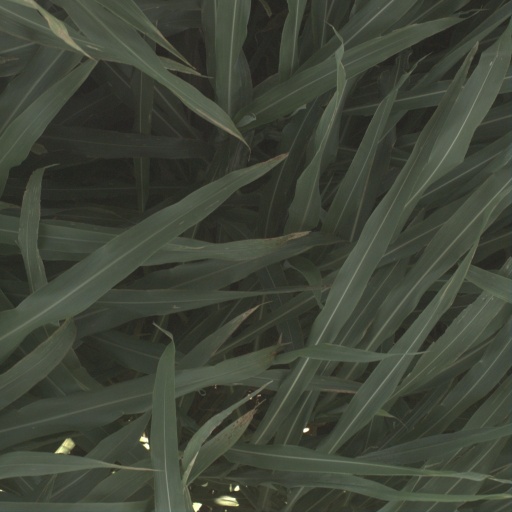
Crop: sorghum